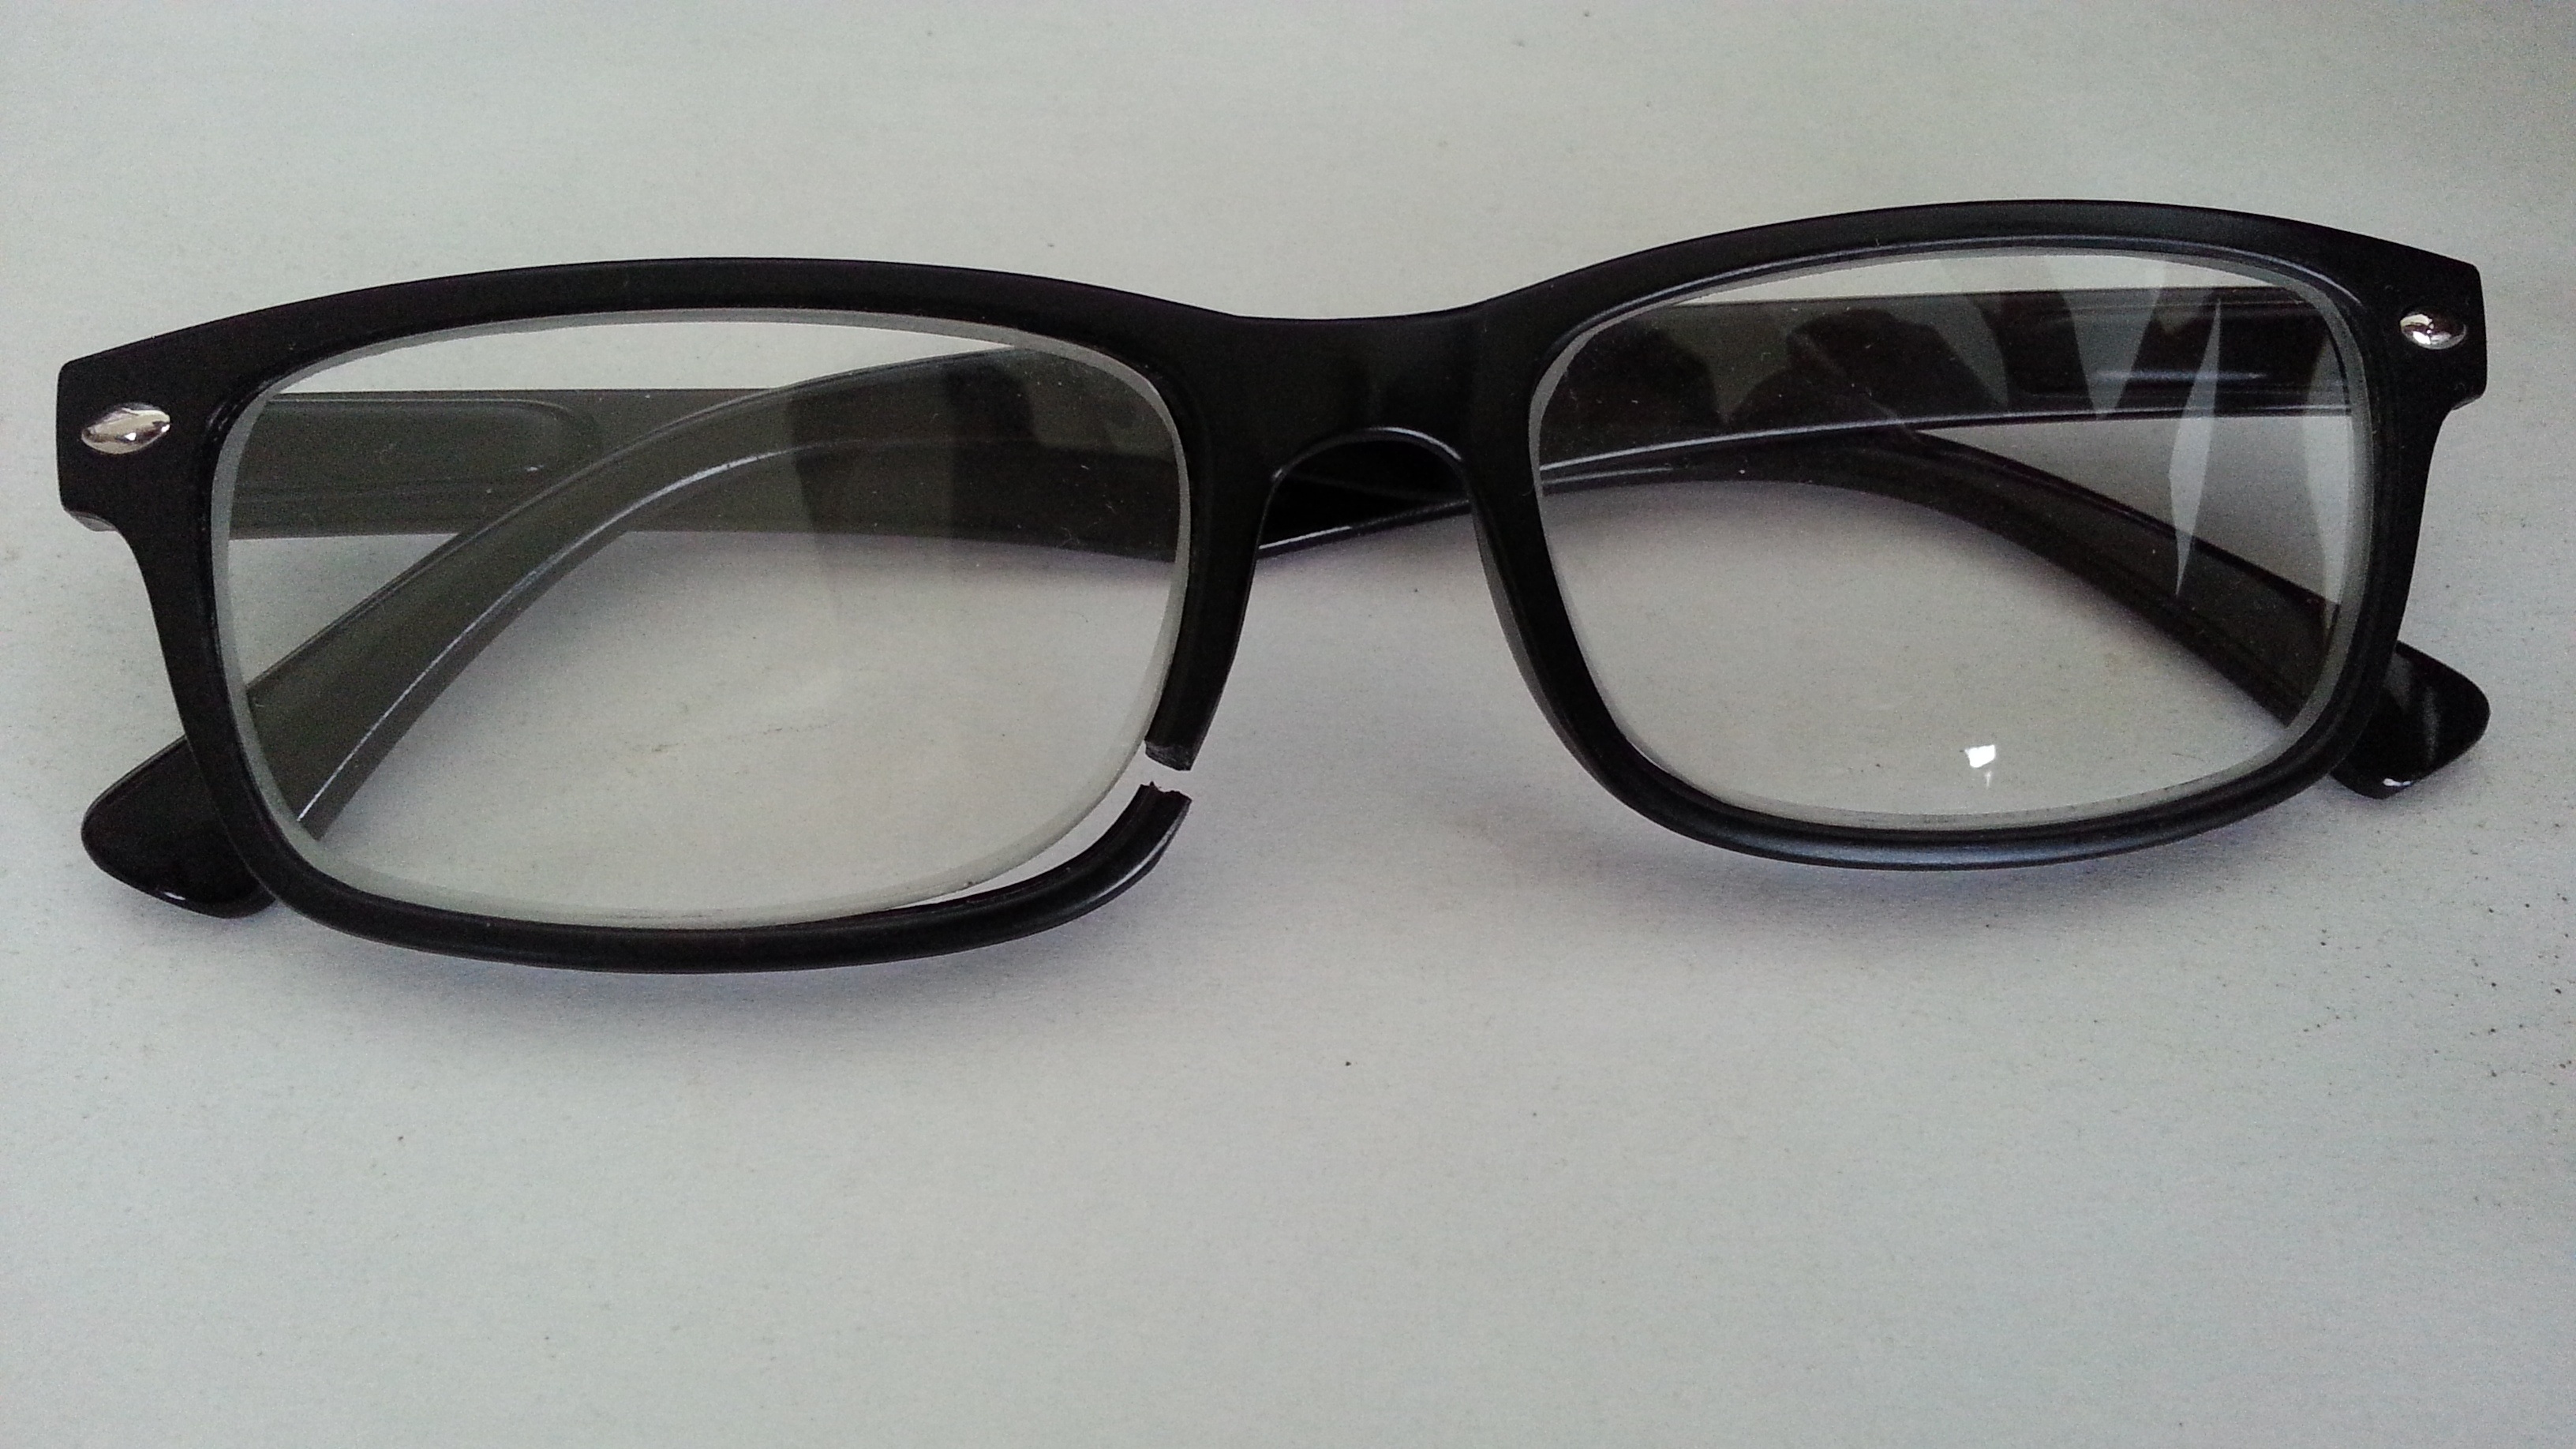
broken, sunglasses, glasses, goggles, eyewear, vision care, the woodlands